CHKG-FM

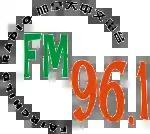
Original Fairchild Radio logo, used until September 2012.

CHKG operates with a program schedule that generally is the inverse of CJVB. During the day from Monday to Saturday, it airs programs in Filipino, Hungarian, Italian, Khmer, Korean, Lao, Macedonian, Polish, Romanian, Russian, Spanish, Thai, and Vietnamese.